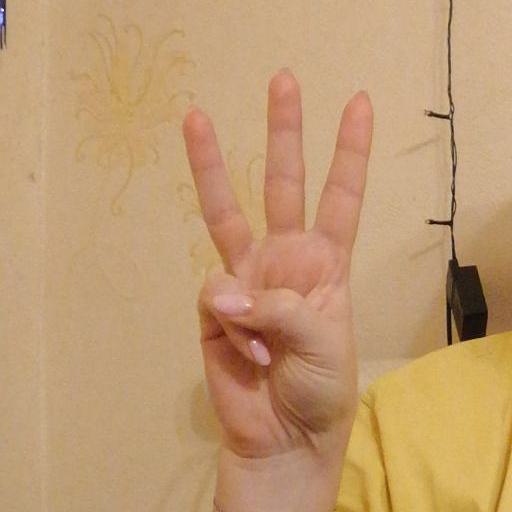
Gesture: three